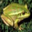
Label: frog